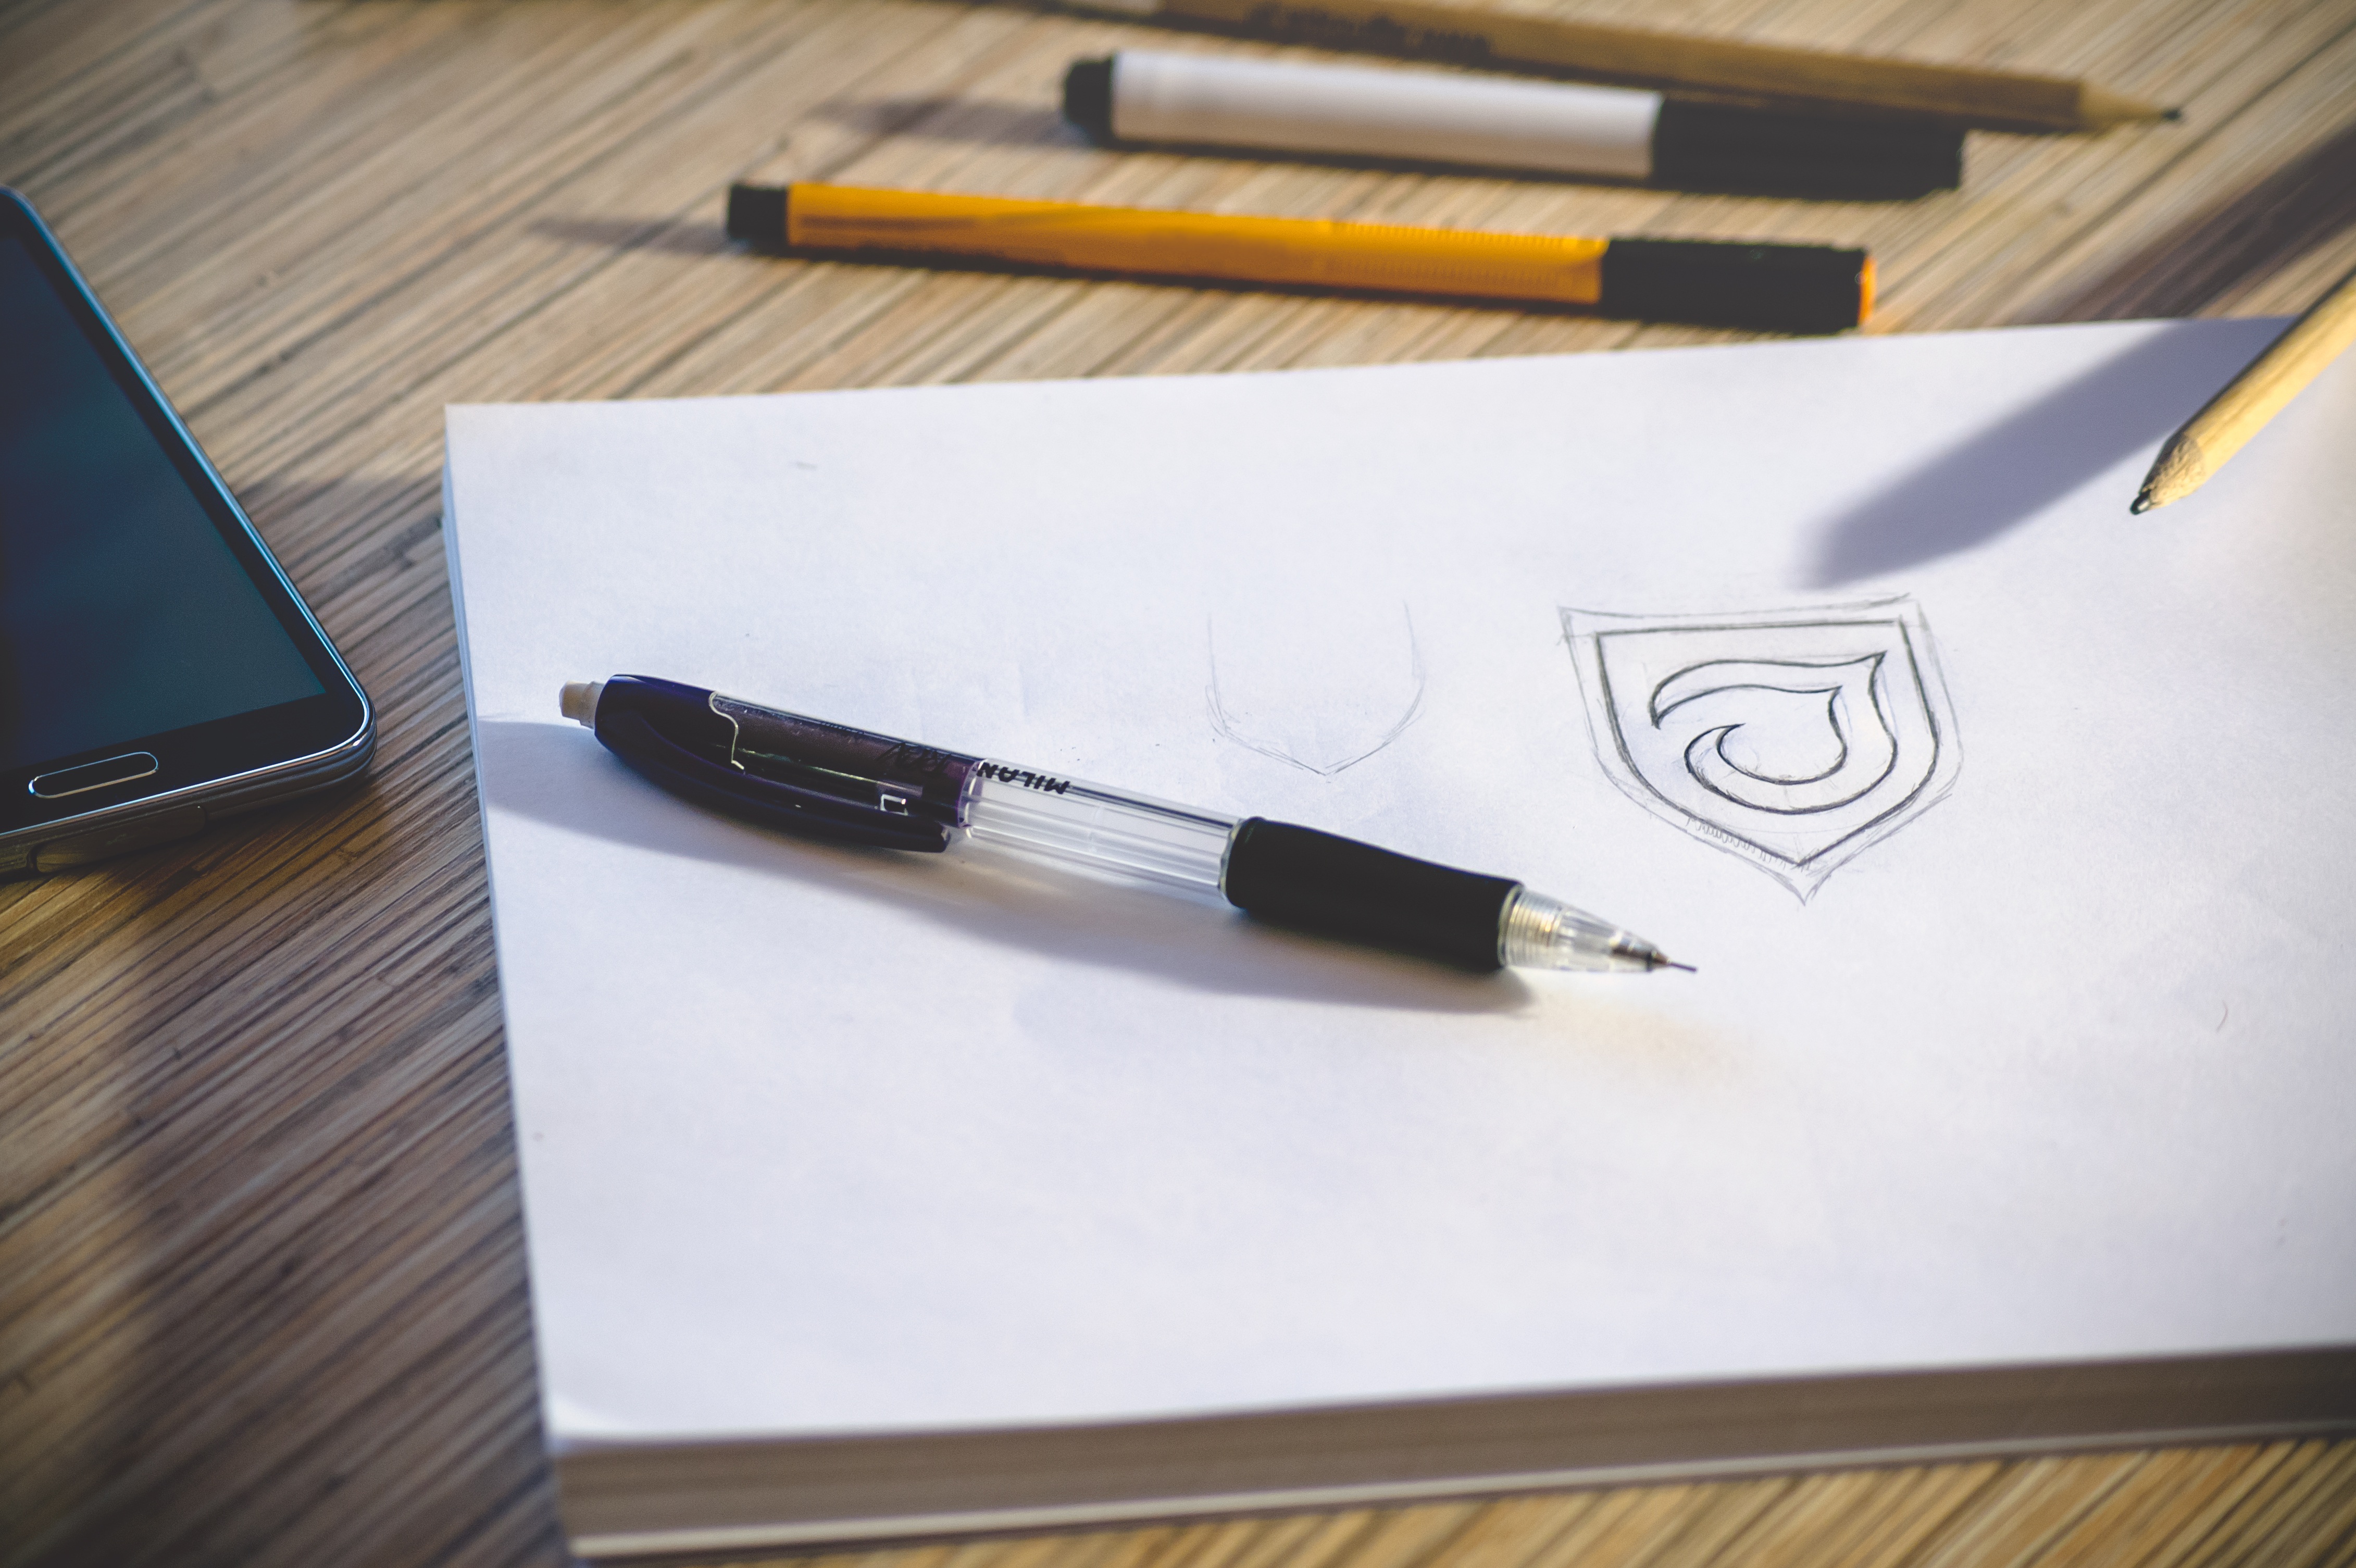
desk, notebook, writing, work, table, pencil, pen, workspace, office, paper, sketch, drawing, logo, pens, document, office desk, workplace, designing, white paper